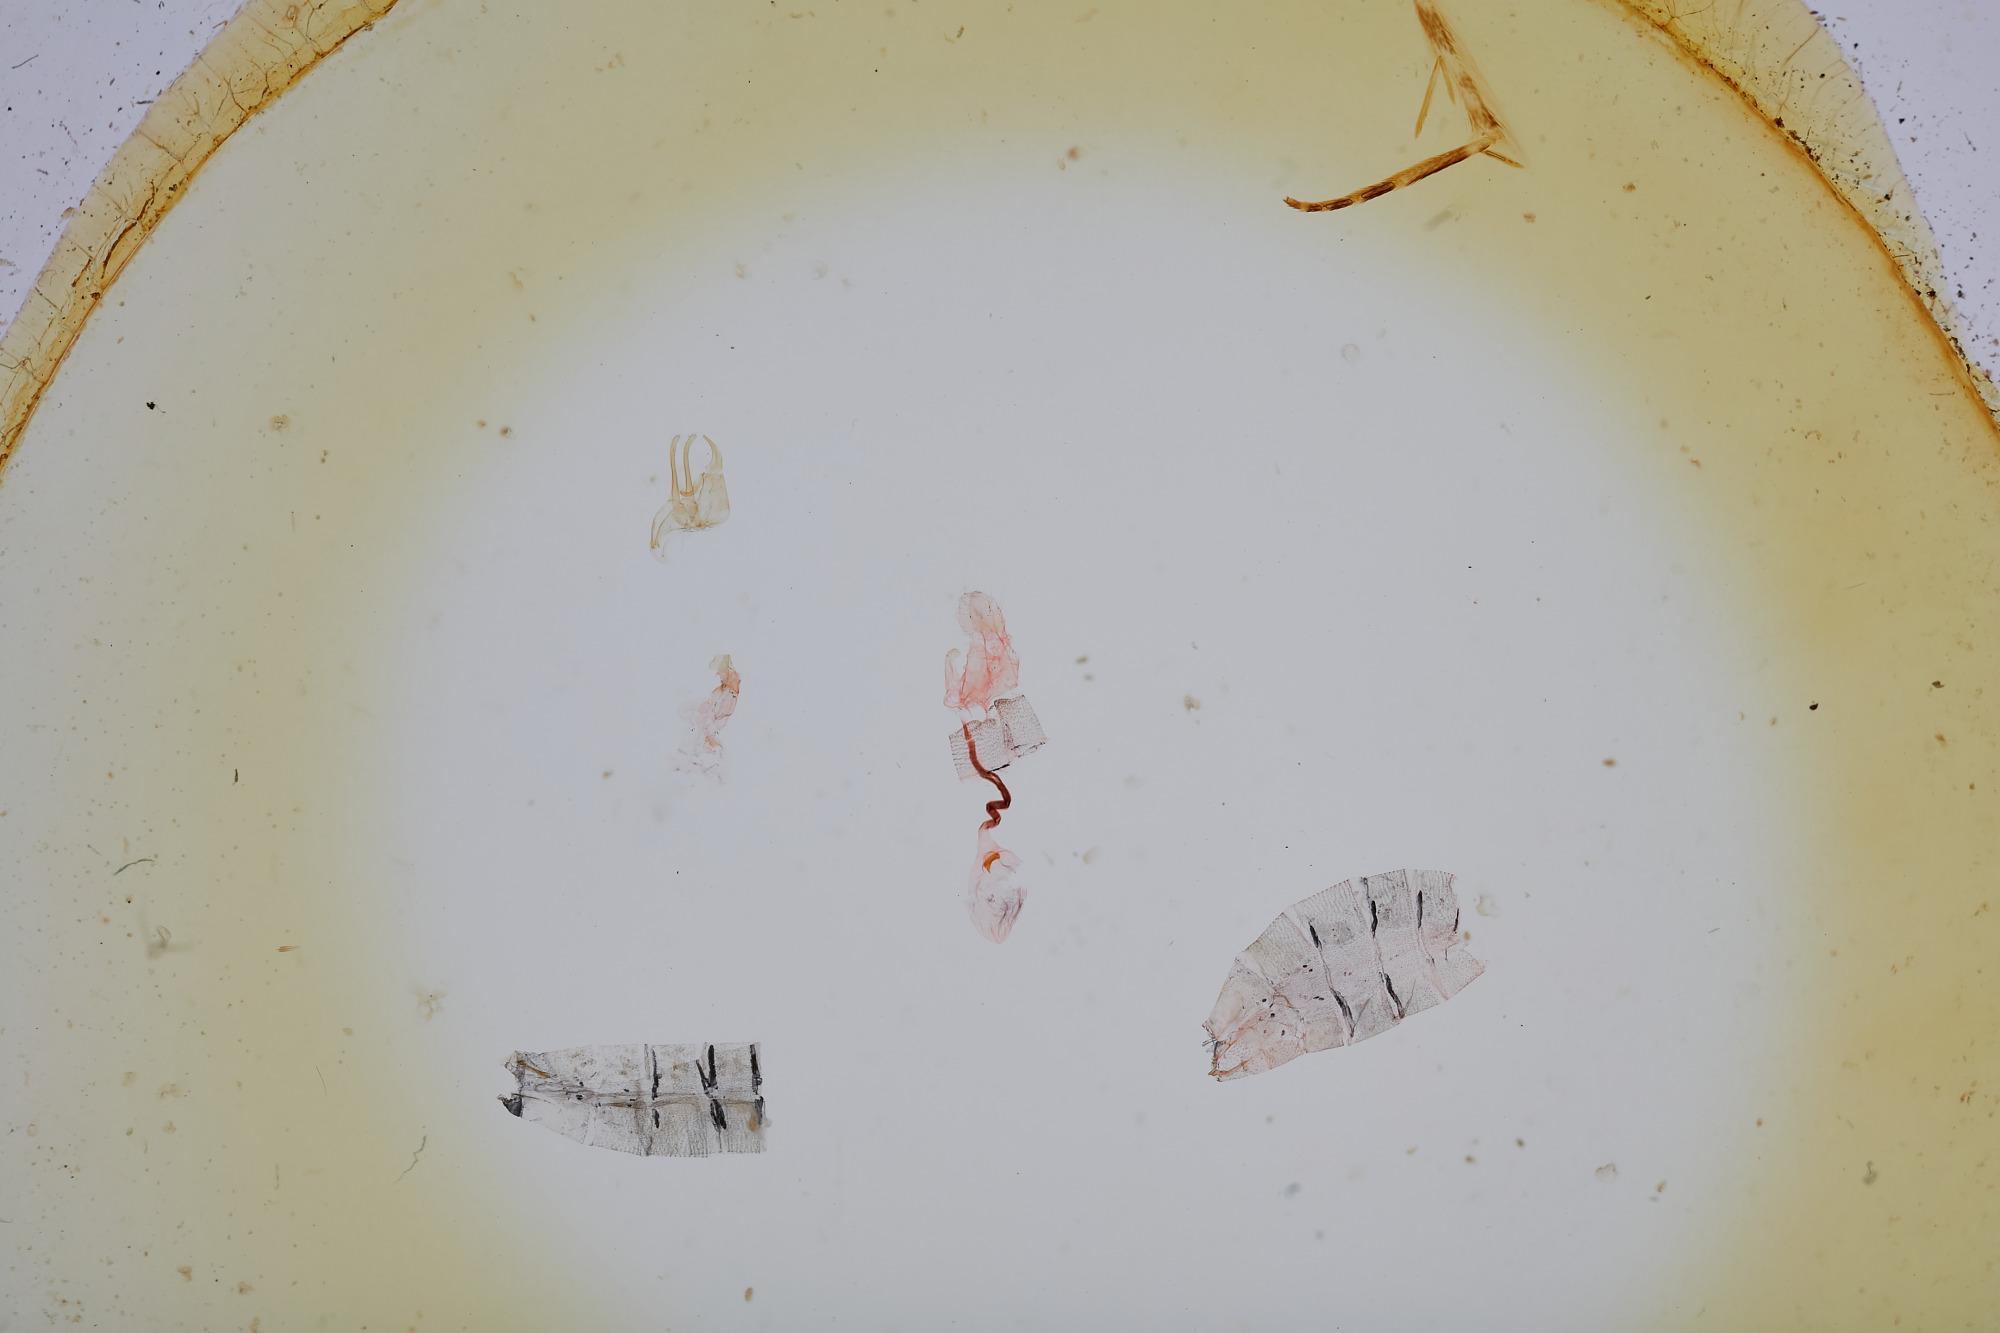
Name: Aristotelia squamigera
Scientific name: Aristotelia squamigera Walsingham, 1909
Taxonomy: Animalia, Arthropoda, Insecta, Lepidoptera, Gelechiidae, Gelechiinae
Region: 1829
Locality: Amula; Guerrero; 6000 ft., Guerrero, Mexico
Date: VIII 1918